South Bermondsey railway station

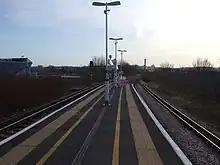
The island platform with The Den in the background

The original station was situated to the north-west of South Bermondsey Junction, on the northern side of Rotherhithe New Road, very close to the now-closed Southwark Park railway station. It opened on 13 August 1866 with the South London Line, and was originally named "Rotherhithe". On 1 December 1869 it was renamed "South Bermondsey"; Rotherhithe railway station less than a mile away opened six days later.